Jordan Danks

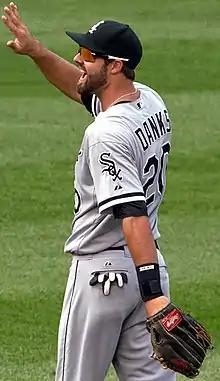
Danks with the Chicago White Sox in 2013

Jordan Cooper Danks (born August 7, 1986) is an American former professional baseball outfielder. He played Major League Baseball (MLB) for the Chicago White Sox and Philadelphia Phillies.